Cardiac shunt

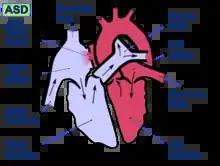
Atrial septal defect with left-to-right shunt

The left and right sides of the heart are named from a dorsal view, i.e., looking at the heart from the back or from the perspective of the person whose heart it is. There are four chambers in a heart: an atrium (upper) and a ventricle (lower) on both the left and right sides. In mammals and birds, blood from the body goes to the right side of the heart first. Blood enters the upper right atrium, is pumped down to the right ventricle and from there to the lungs via the pulmonary artery. Blood going to the lungs is called the pulmonary circulation. When the blood returns to the heart from the lungs via the pulmonary vein, it goes to the left side of the heart, entering the upper left atrium. Blood is then pumped to the lower left ventricle and from there out of the heart to the body via the aorta. This is called the systemic circulation. A cardiac shunt is when blood follows a pattern that deviates from the systemic circulation, i.e., from the body to the right atrium, down to the right ventricle, to the lungs, from the lungs to the left atrium, down to the left ventricle and then out of the heart back to the systemic circulation.